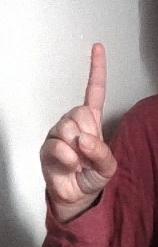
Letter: bb